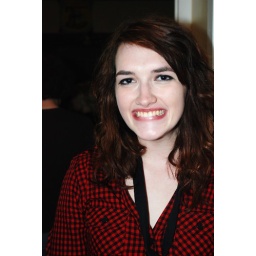
all the girls standing in the line for the bathroom 103